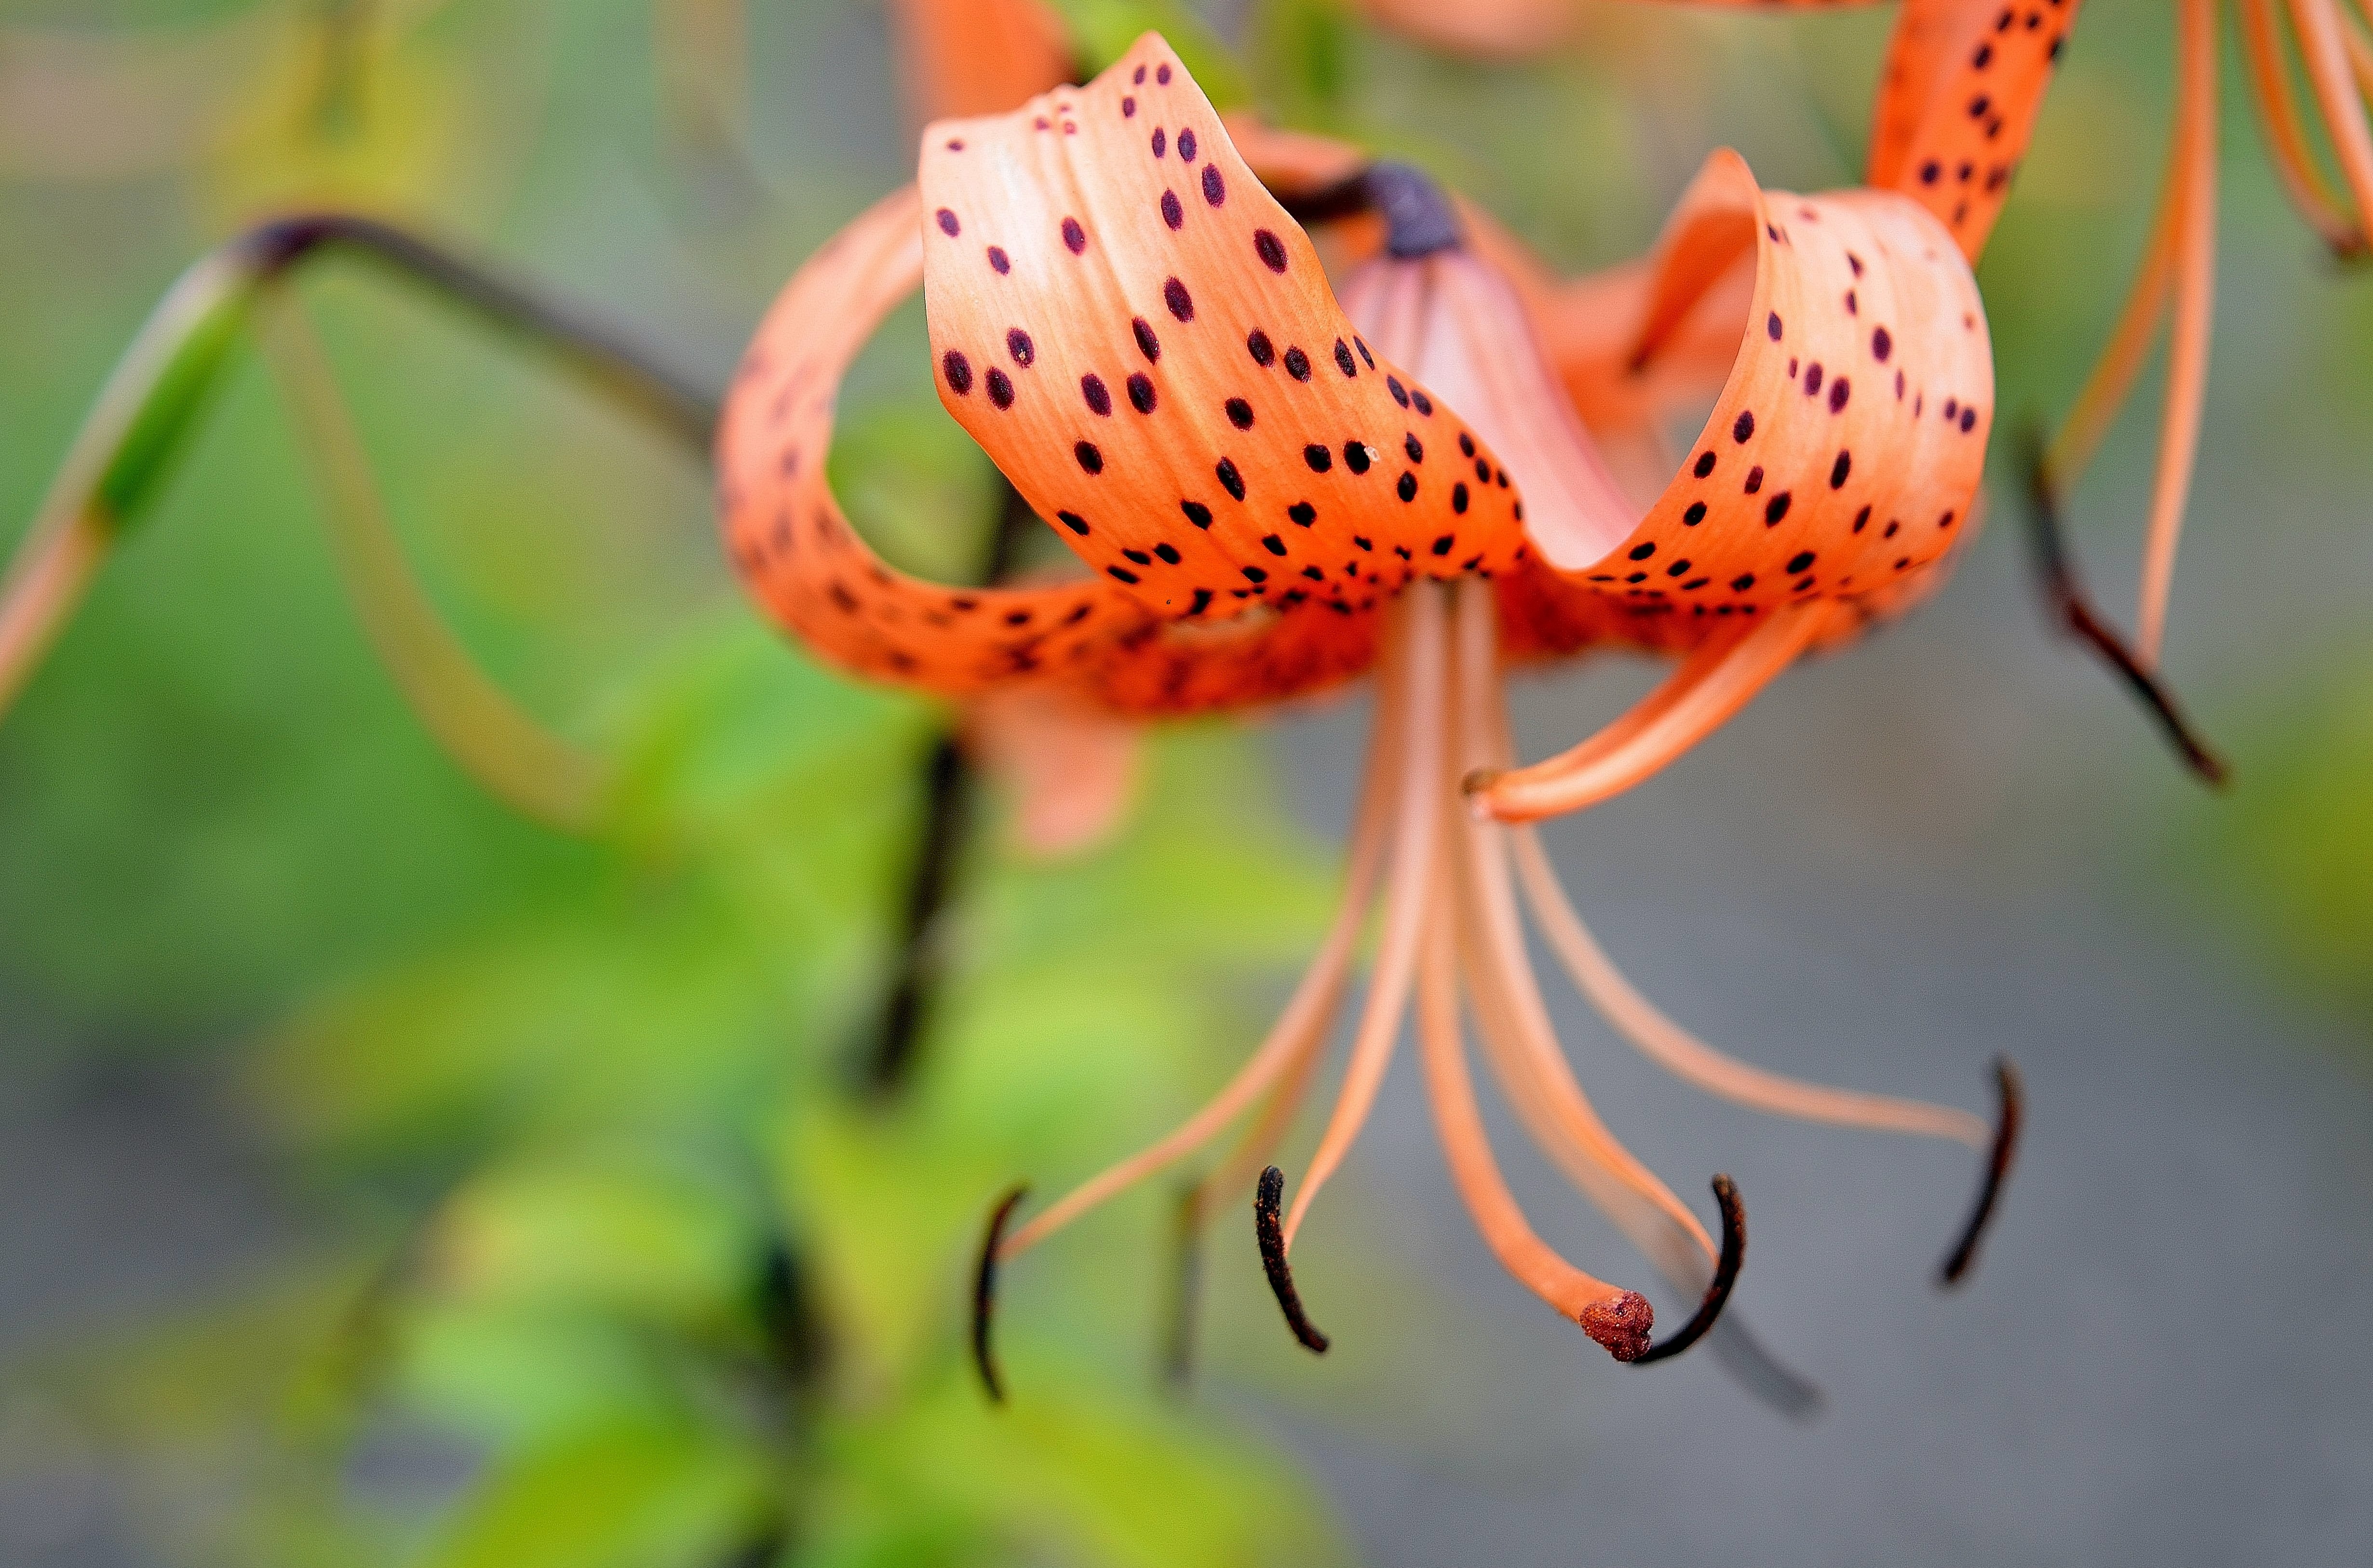
nature, blossom, plant, photography, leaf, flower, petal, summer, orange, botany, flora, wildflower, flowers, close up, red flower, shrub, lily, macro photography, summer flowers, flowering plant, summer plant, plant stem, land plant